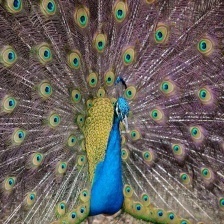
Species: PEACOCK
Scientific name: PAVO CRISTATUS